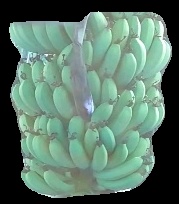
Variety: pachbale
Grade: grade1